List of Doctor Who universe creatures and aliens

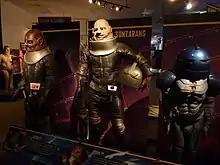
Sontarans as they appear throughout the series, on display at the "Doctor Who" Experience

The Raxacoricofallapatorians first appeared in the Ninth Doctor episode "Aliens of London" (2005). They are native to the fictional planet of Raxacoricofallapatorius and may be grouped by extended family names which are sometimes used to refer to their species generically. They hatch from eggs and are composed of living calcium. Capital punishment is practised on the homeworld, which involves immersion of convicted criminals in acid that slowly dissolves them while still alive, which spectators then drink as a soup.